Johnson-Wolff House

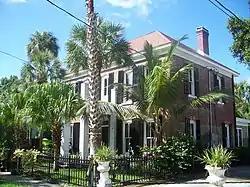

The Johnson-Wolff House is a historic home in Tampa, Florida. It is located at 6823 South DeSoto Street. It was first built around 1885 by the Plant Steamship Company. Captain Henry Johnson bought it in 1883 and renovated and expanded it. His daughter, Ethel Wolff later owned it, which is where it got its name.